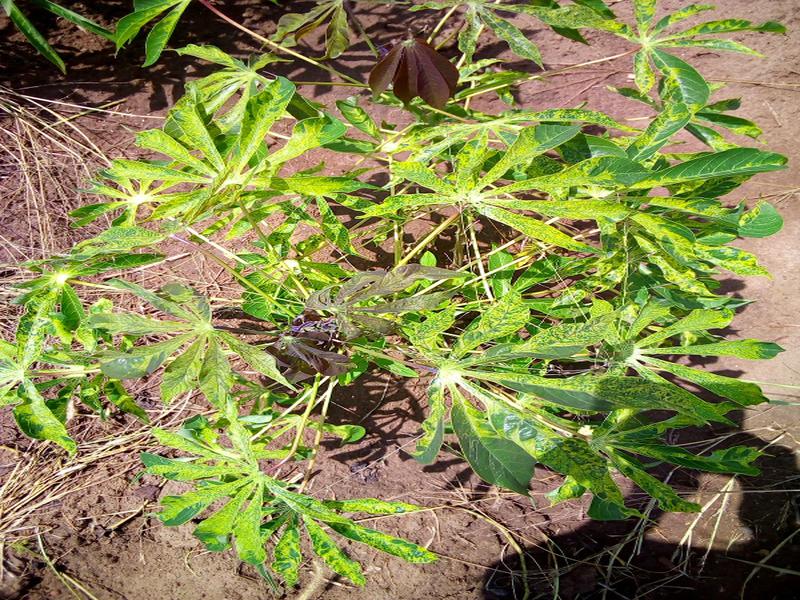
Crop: cassava
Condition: mosaic_disease